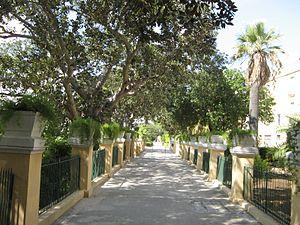
Les Jardins Hastings sont un jardin public de La Valette, la capitale de Malte.